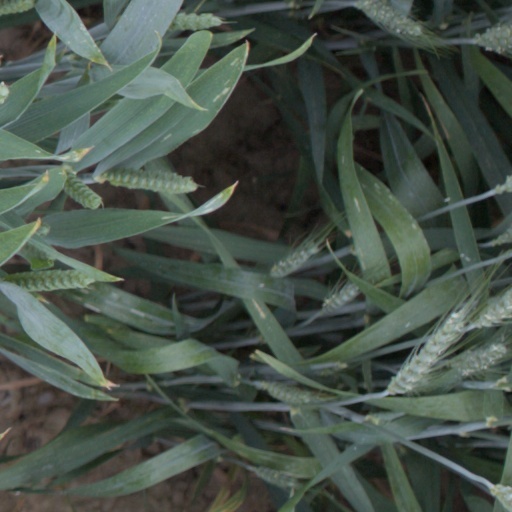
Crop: wheat